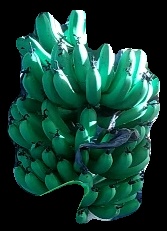
Variety: pachbale
Grade: grade1